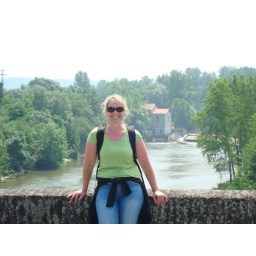
after the bee stings and bike breaking and almost getting run over by a car - finally smiling